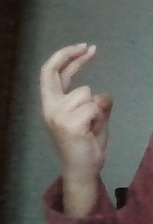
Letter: zay